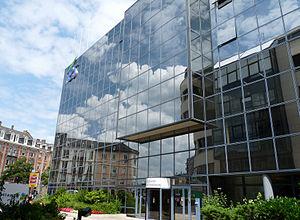
Siège social de l'Electricité de Strasbourg, boulevard du président Wilson
Électricité de Strasbourg est une société anonyme française de distribution d'électricité et de commercialisation de gaz et d'électricité dans le Bas-Rhin. Fondée en 1899 et installée à Strasbourg, elle est aujourd'hui rattachée au groupe Électricité de France.
Le boulevard du Président-Wilson est une voie de la ville de Strasbourg, en France.